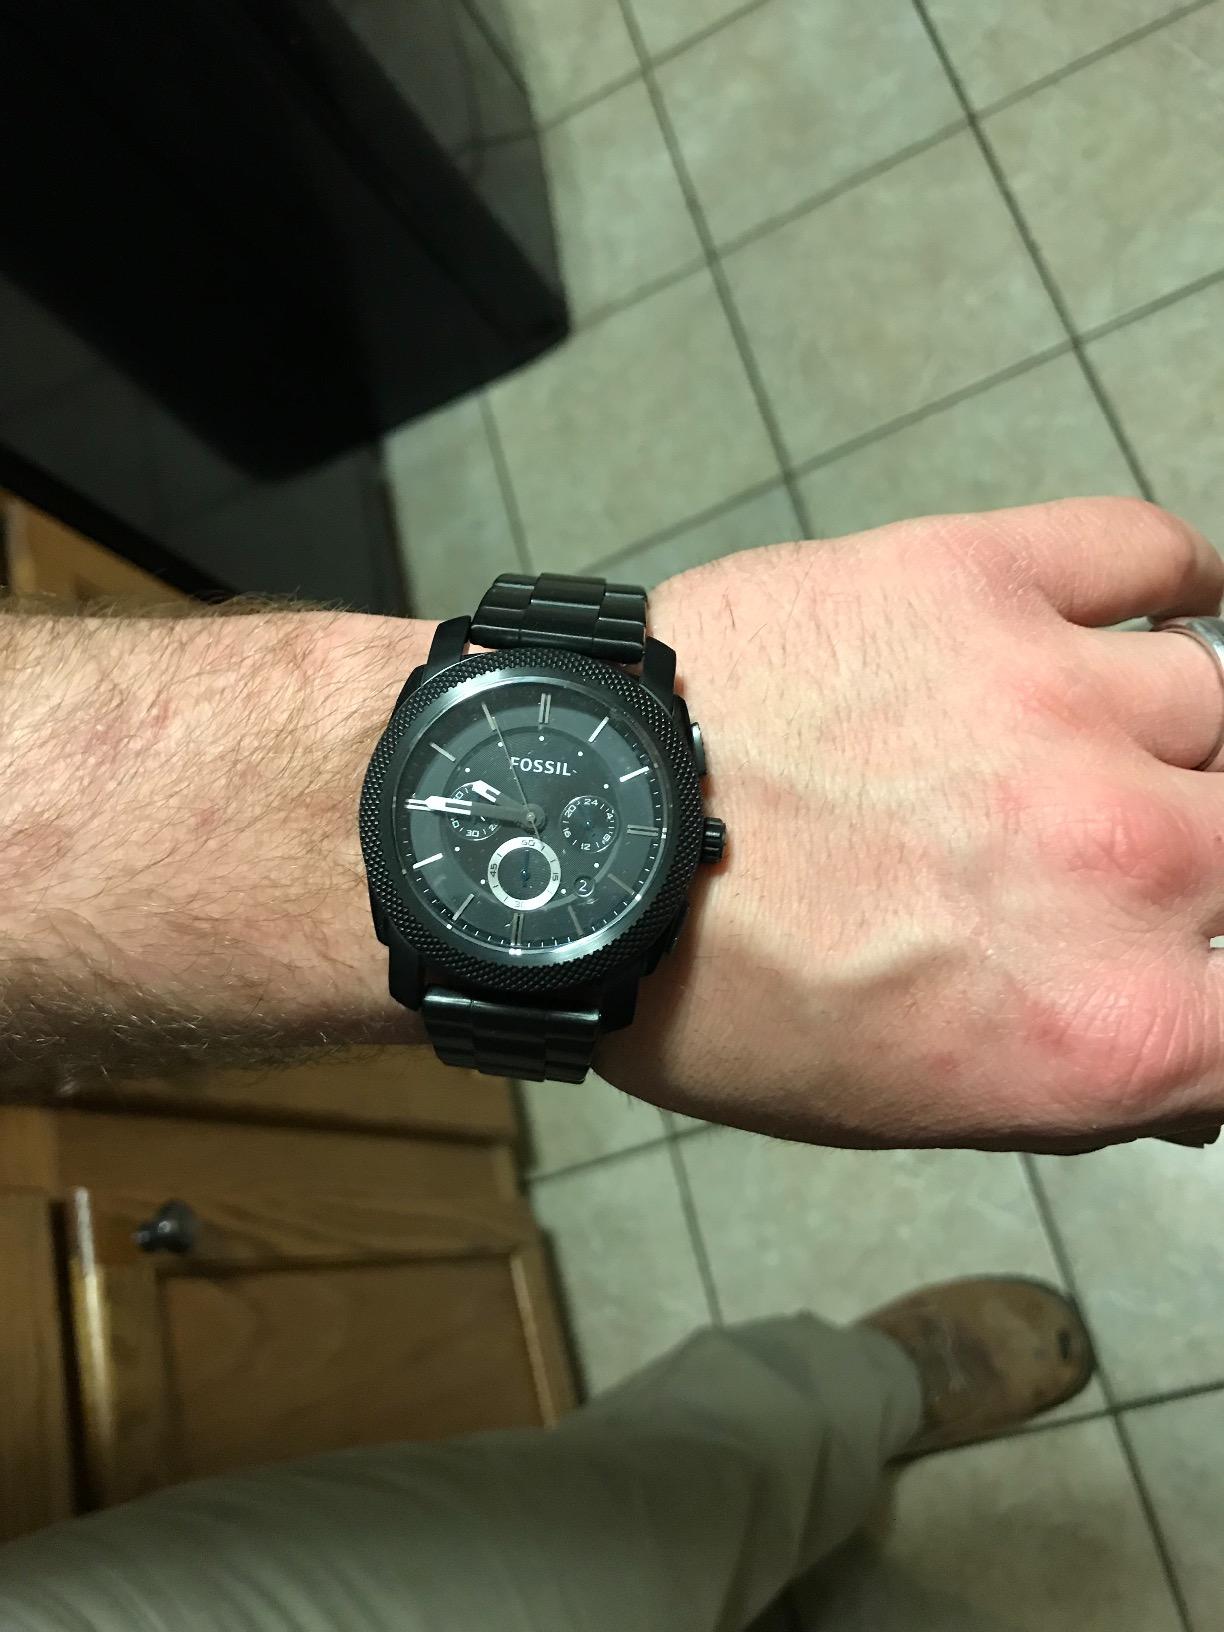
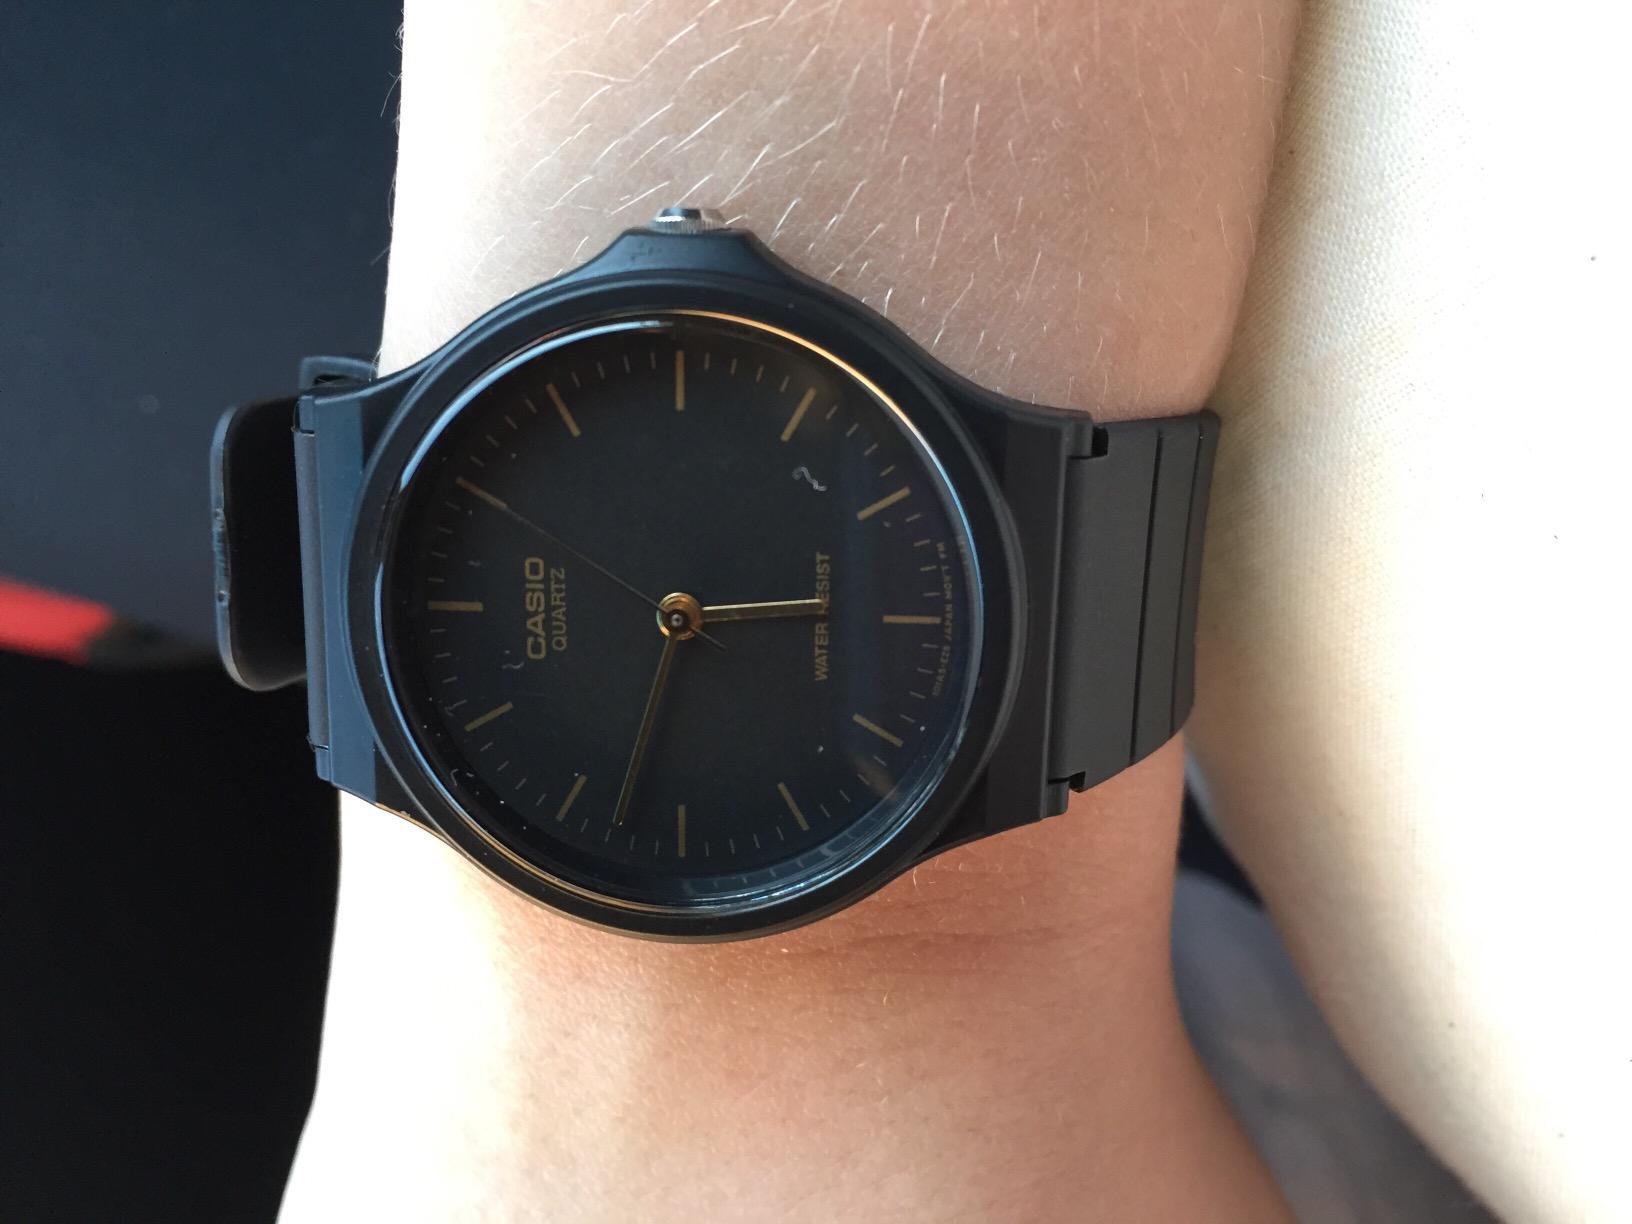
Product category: accessories_watch
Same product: no